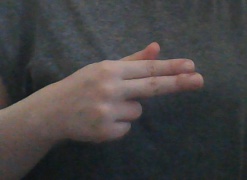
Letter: ghain